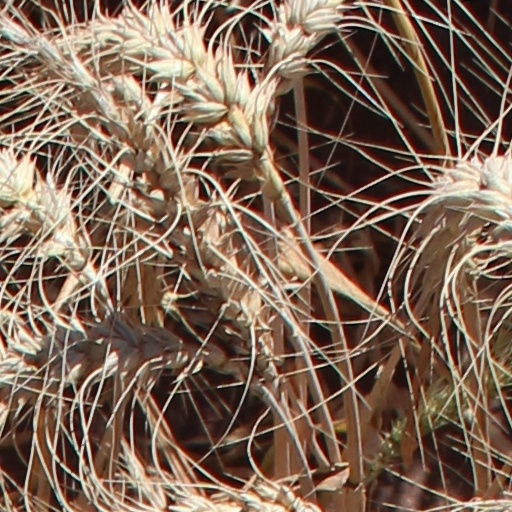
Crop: wheat